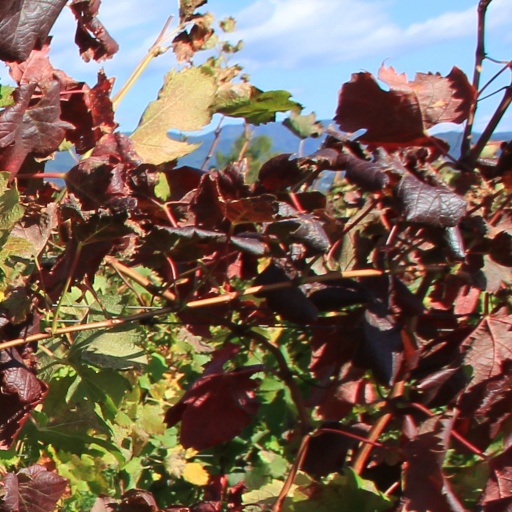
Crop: grape